Ayres Natural Bridge Park

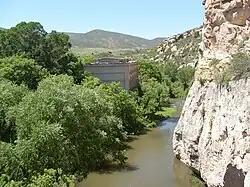
View from the natural bridge to the LaPrele Creek and the old power house

Ayres Natural Bridge Park is a county park in Converse County, Wyoming in the United States. It occupies 150 acres (0.6 km²) between the towns Glenrock and Douglas about 6 kilometers south of Interstate 25 exit 151. The park's name is derived from the rock formation of the same name. Ayres is the surname of the family who donated the land which had been part of their ranch.